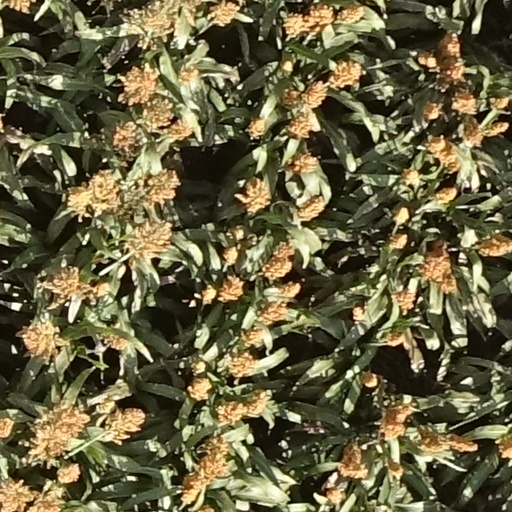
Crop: sorghum